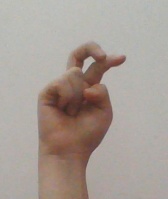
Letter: zay